Sweet 19 Blues

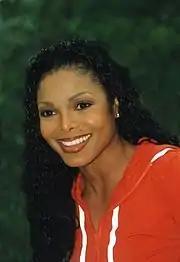
American singer Janet Jackson (pictured) was one of many influences to the album.

After leaving Toshiba-EMI and signing with Avex Trax in 1995, Amuro started working on new music. Avex Trax hired Tetsuya Komuro, who previously worked with Amuro while she was with Super Monkey's. "Sweet 19 Blues" featured a diverse cast of collaborators and composers, including Cozy Kubo, Akio Togashi, Takahiro Maeda, M.c.A.T, and Randy Waldman. Komuro worked on "Sweet 19 Blues" while also recording his debut album with Japanese band Globe, which was finished around the same time as Amuro's album.